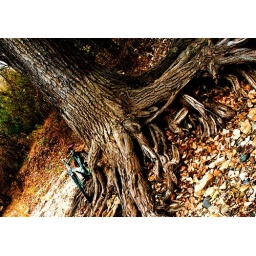
roots of a big tree along river near hidden falls